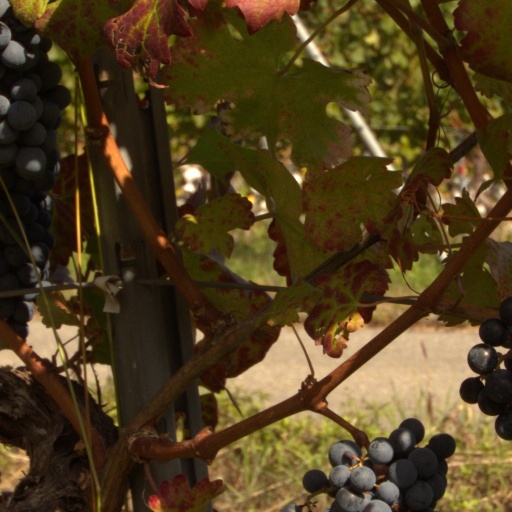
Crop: grape